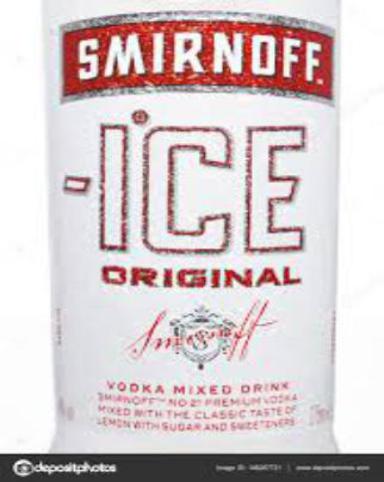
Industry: Food